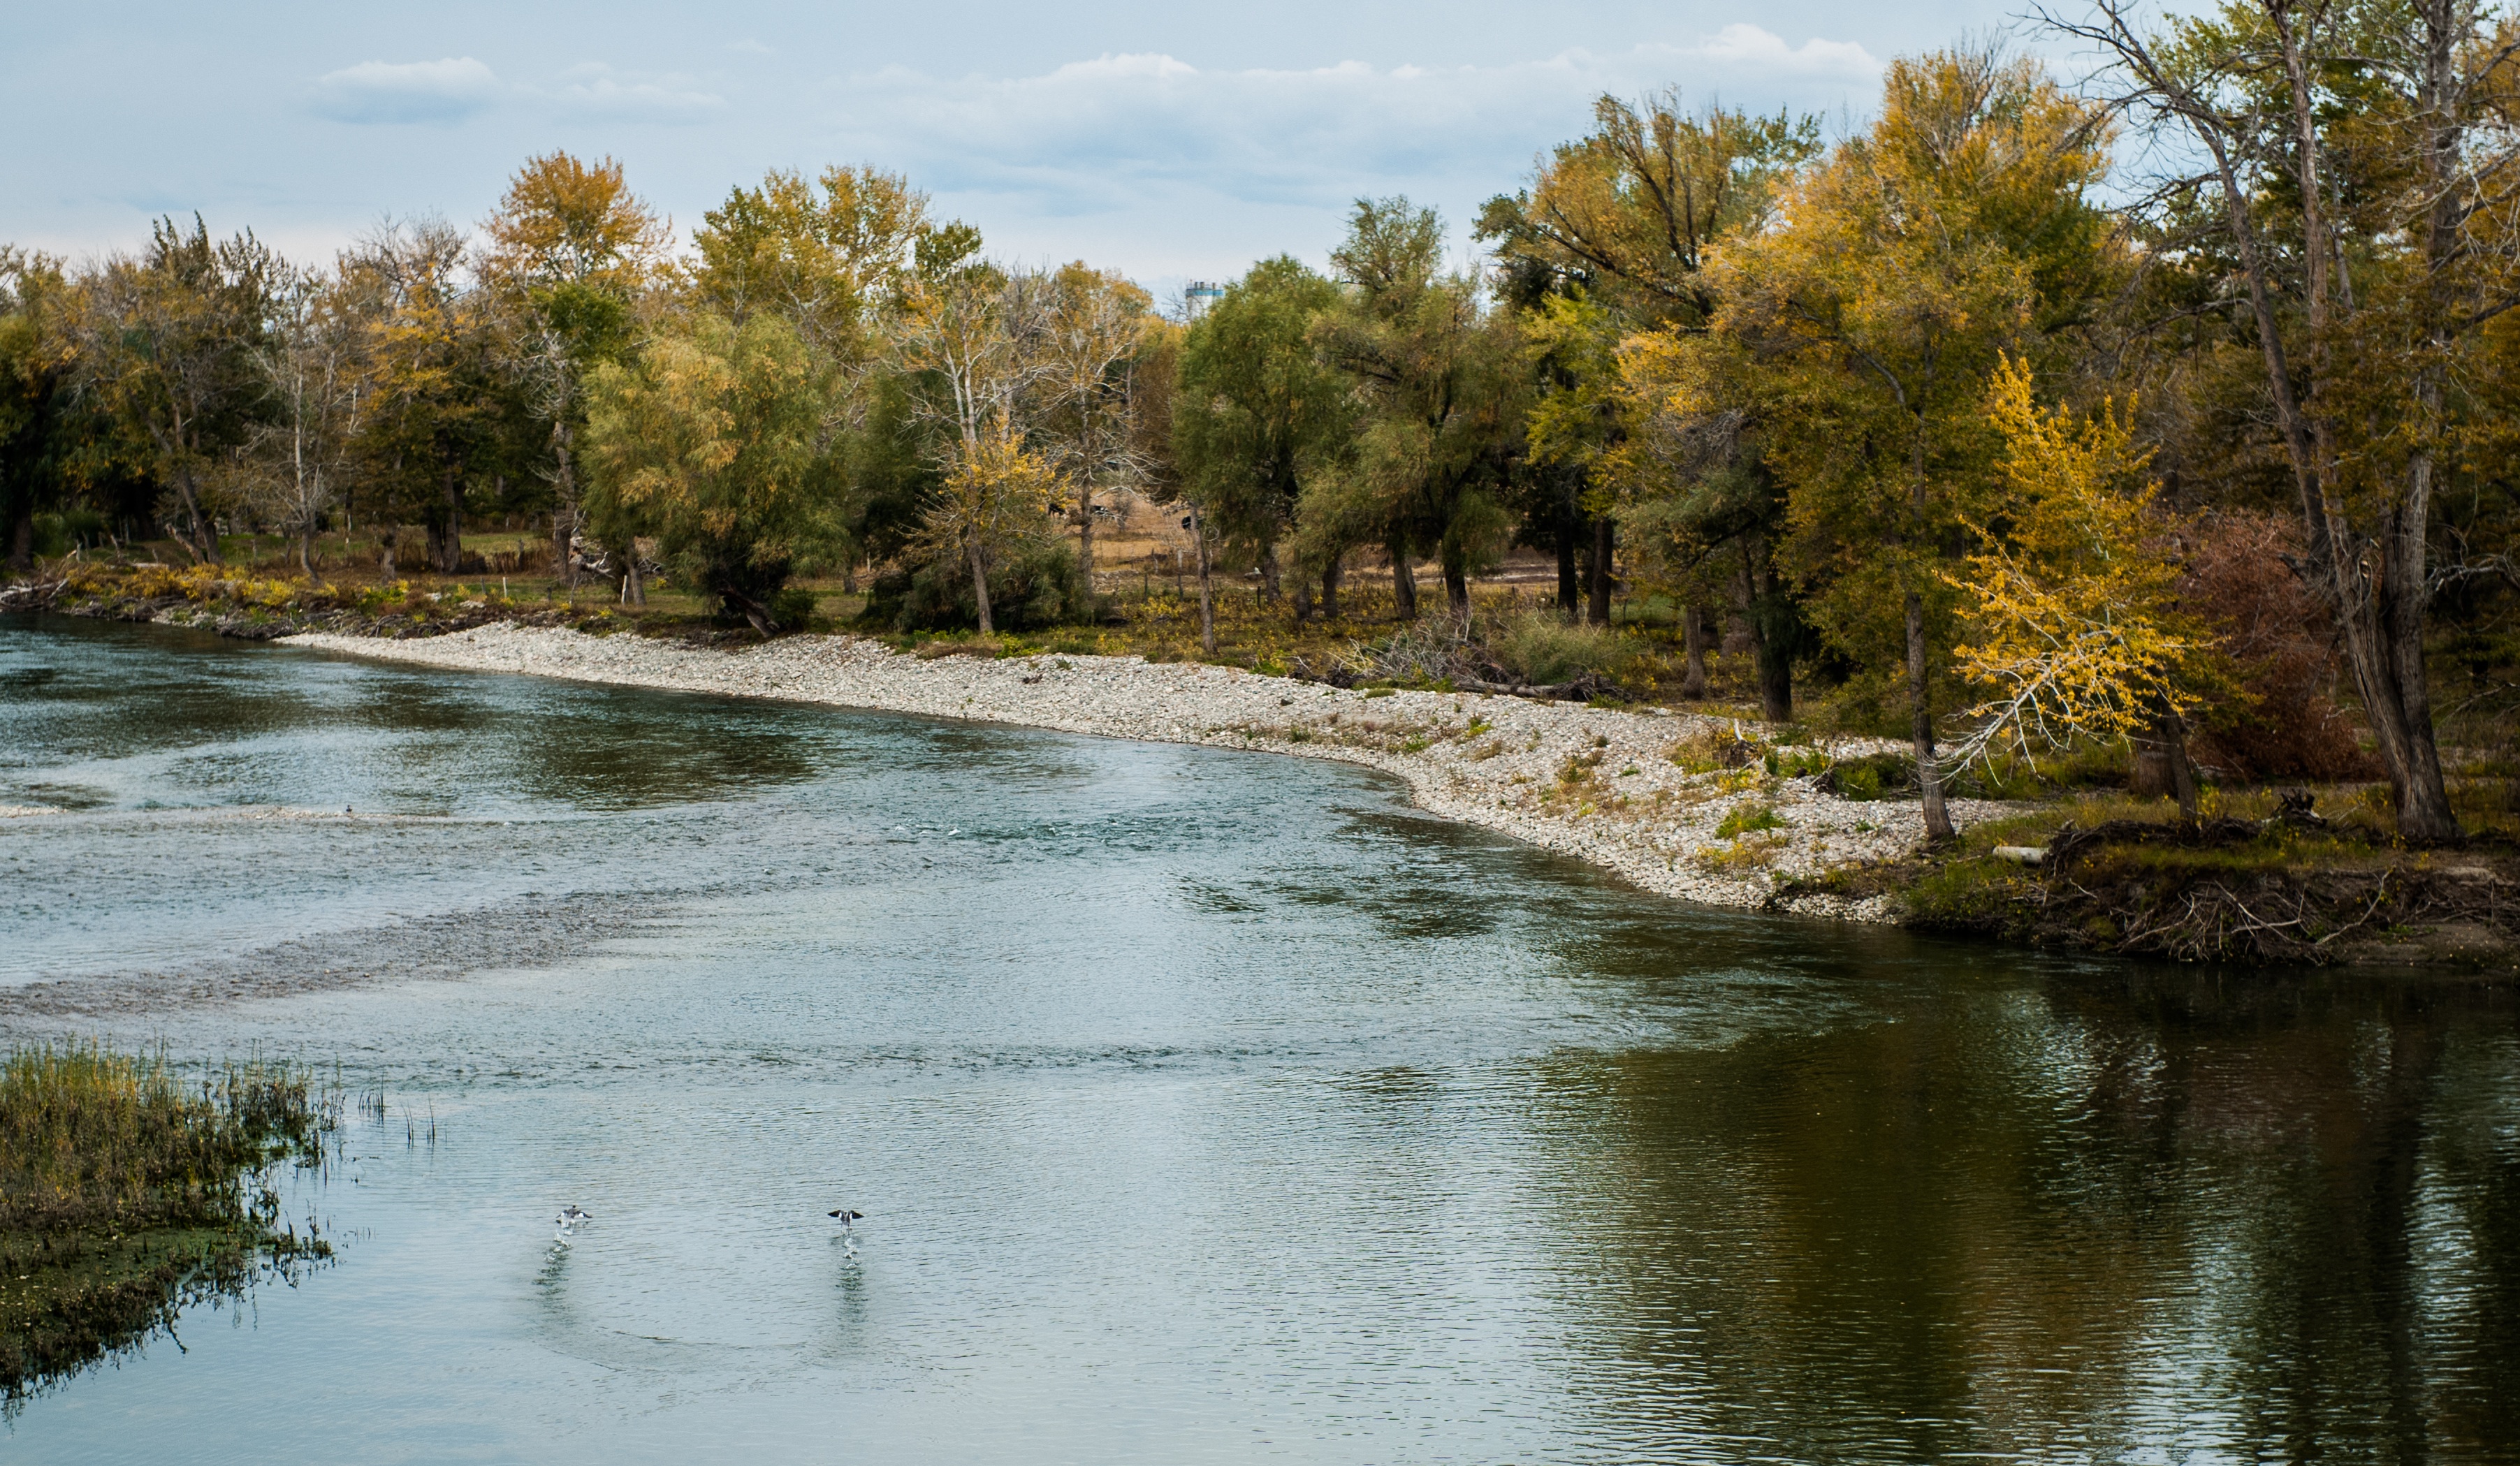
landscape, tree, water, nature, wilderness, lake, river, pond, stream, reflection, autumn, rapid, reservoir, body of water, wetland, habitat, loch, landform, natural environment